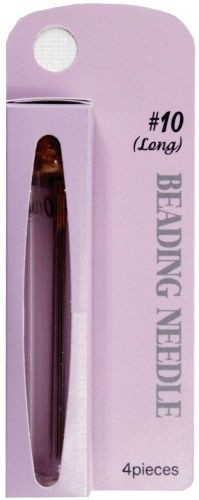
Tulip Beading Needles Size 10
Ideal for beading and bead embroidery. The tip is slightly rounded to avoid splitting the thread. (4 needles per package)
Brand: Tulip
Category: Arts & Entertainment > Hobbies & Creative Arts > Arts & Crafts > Art & Crafting Tools > Needles & Hooks > Hand-Sewing Needles > Beading Needles